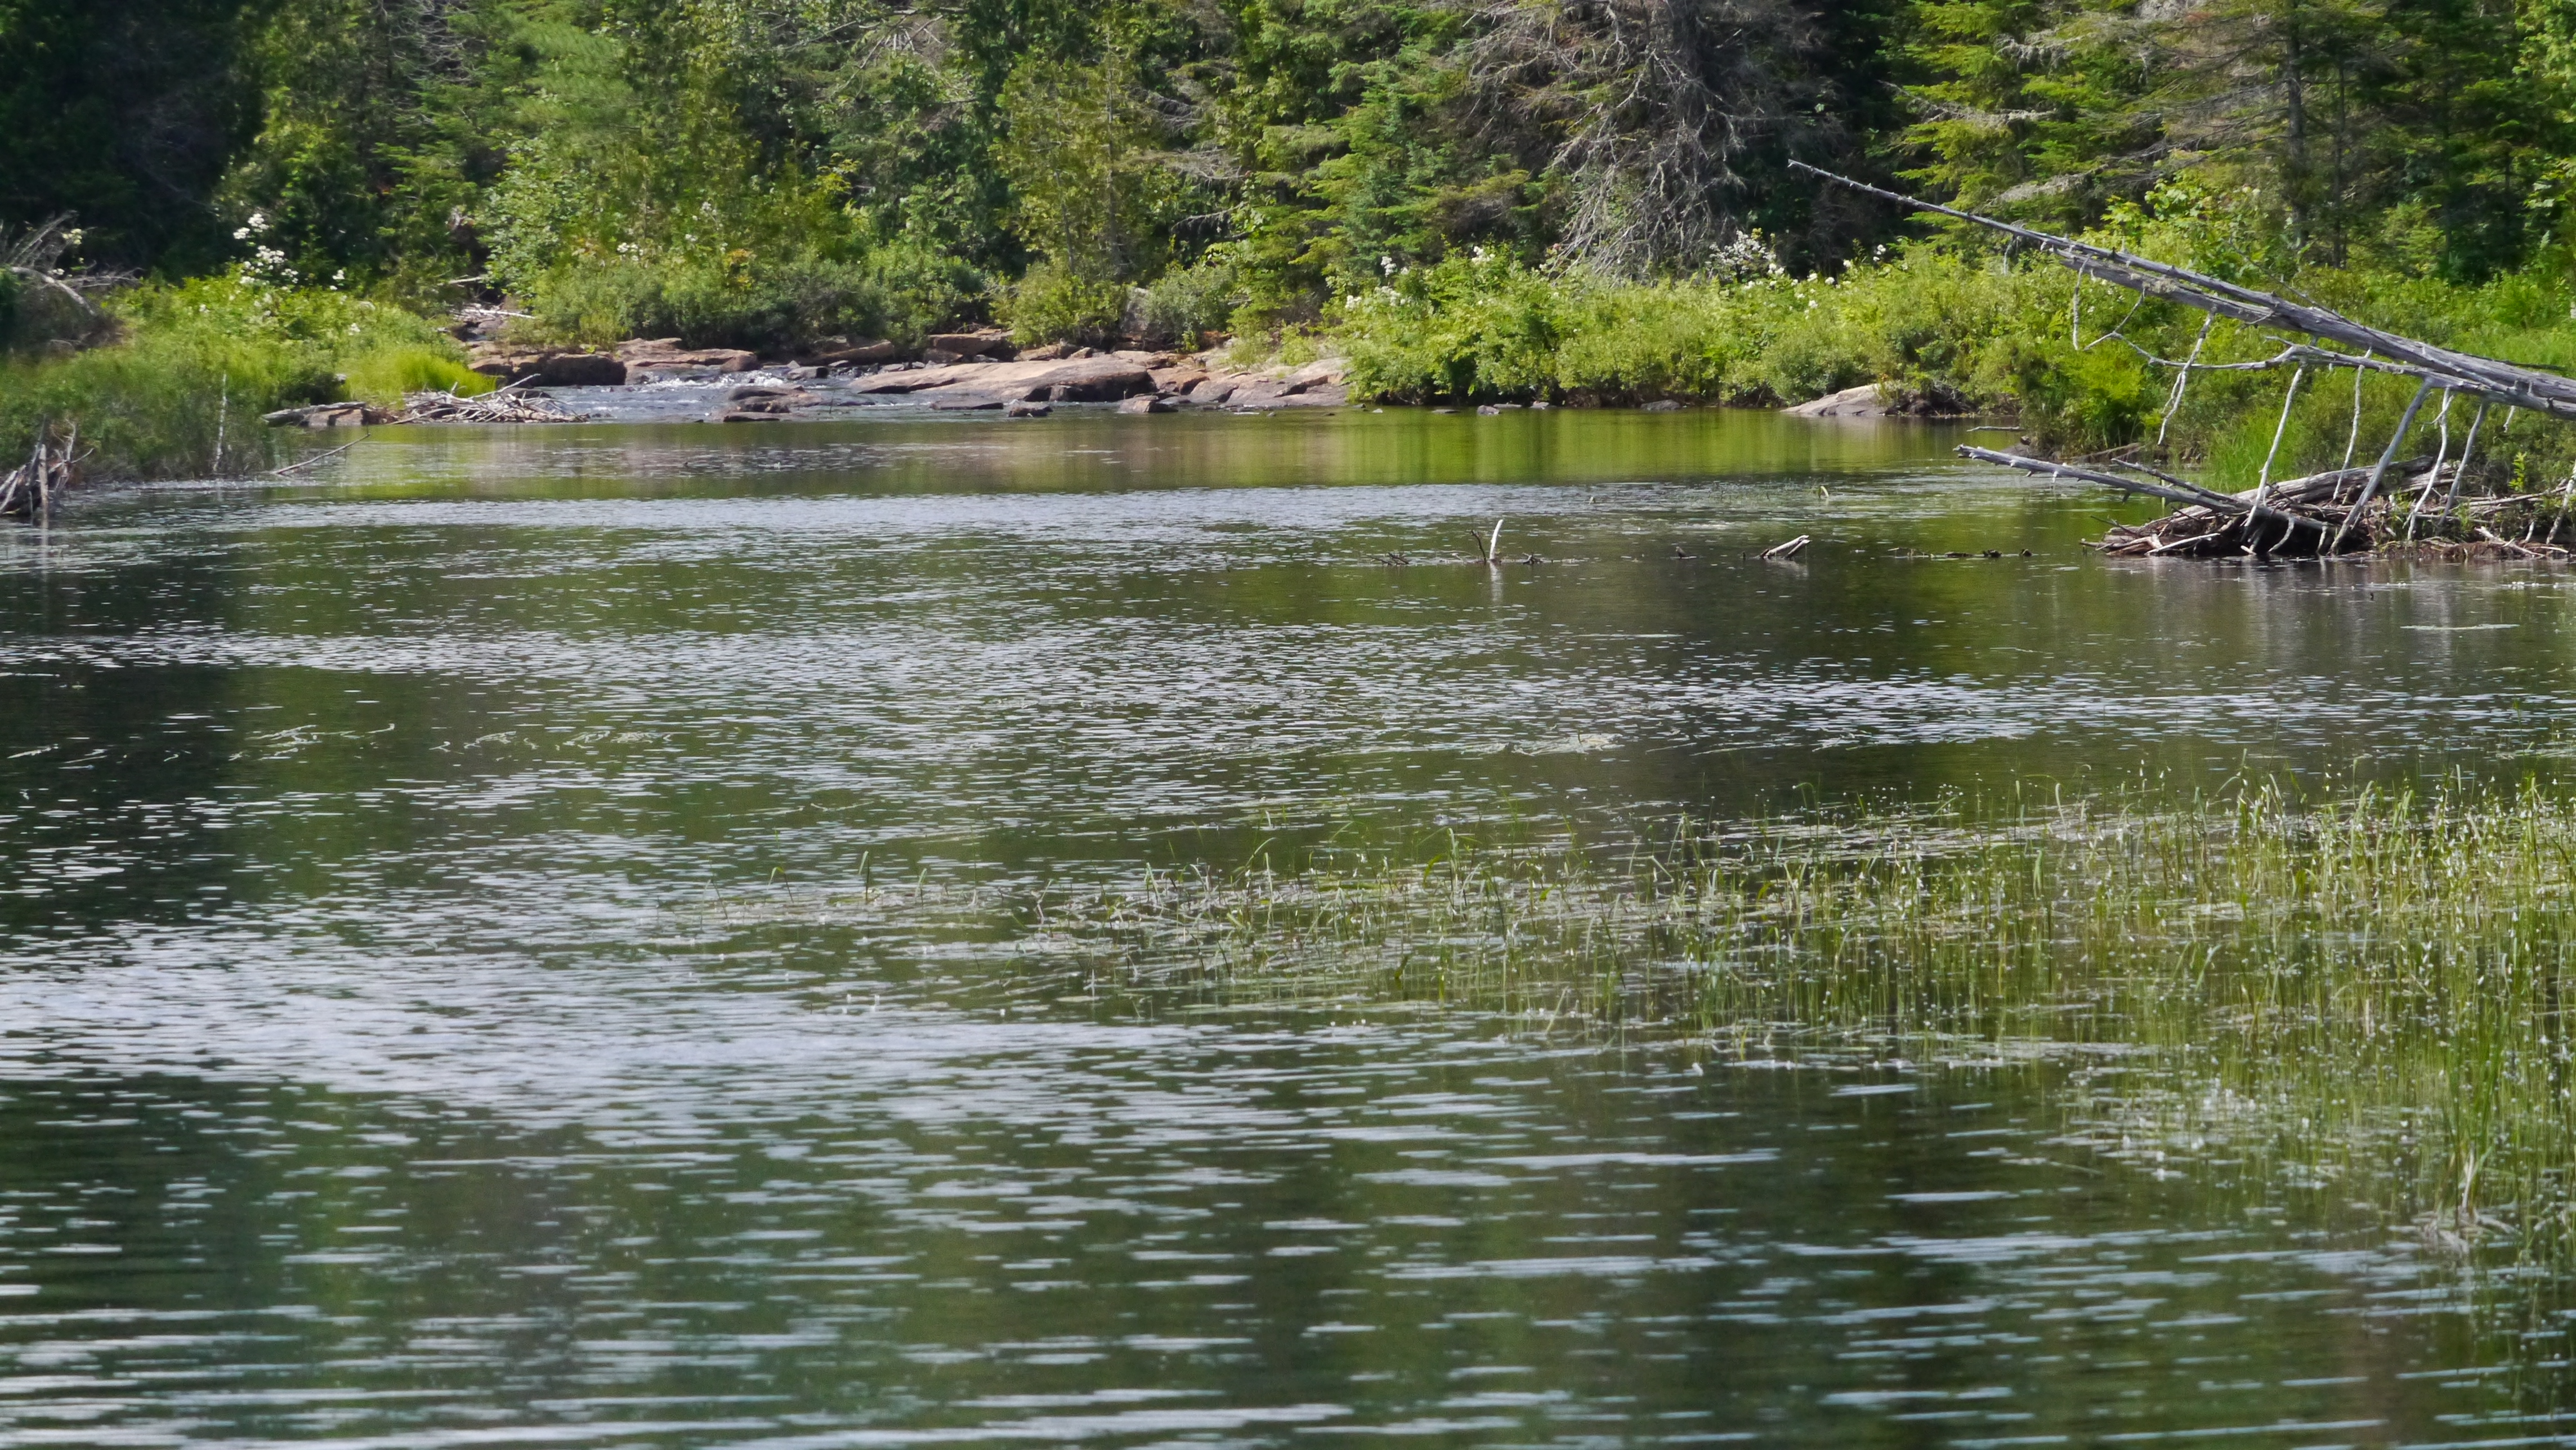
calm, water, canada, body of water, nature, water resources, river, bank, nature reserve, natural environment, watercourse, wilderness, riparian zone, biome, riparian forest, tree, creek, pond, lake, mountain river, stream, bayou, Freshwater marsh, grass, floodplain, state park, wetland, plant community, fluvial landforms of streams, forest, plant, wildlife, reservoir, national park, reflection, lacustrine plain